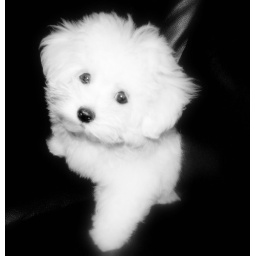
gilby in black and white at 4 months